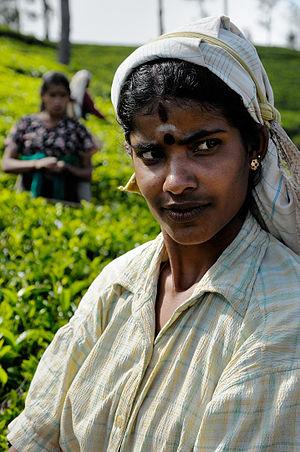
Femme Tamoule travaillant comme cueilleuse de thé dans un plantation du Sri Lanka.